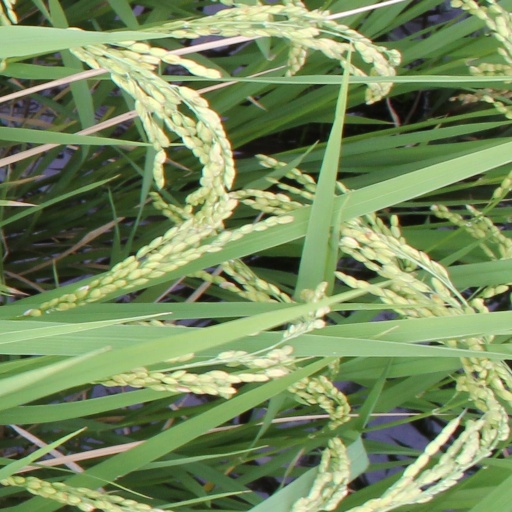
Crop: rice